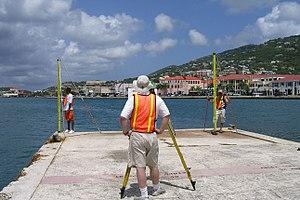
Nivellement d'un quai, à l'aide d'un niveau à code-barres Leica DNA3, et de 2 mires de 3 mètres en Invar.